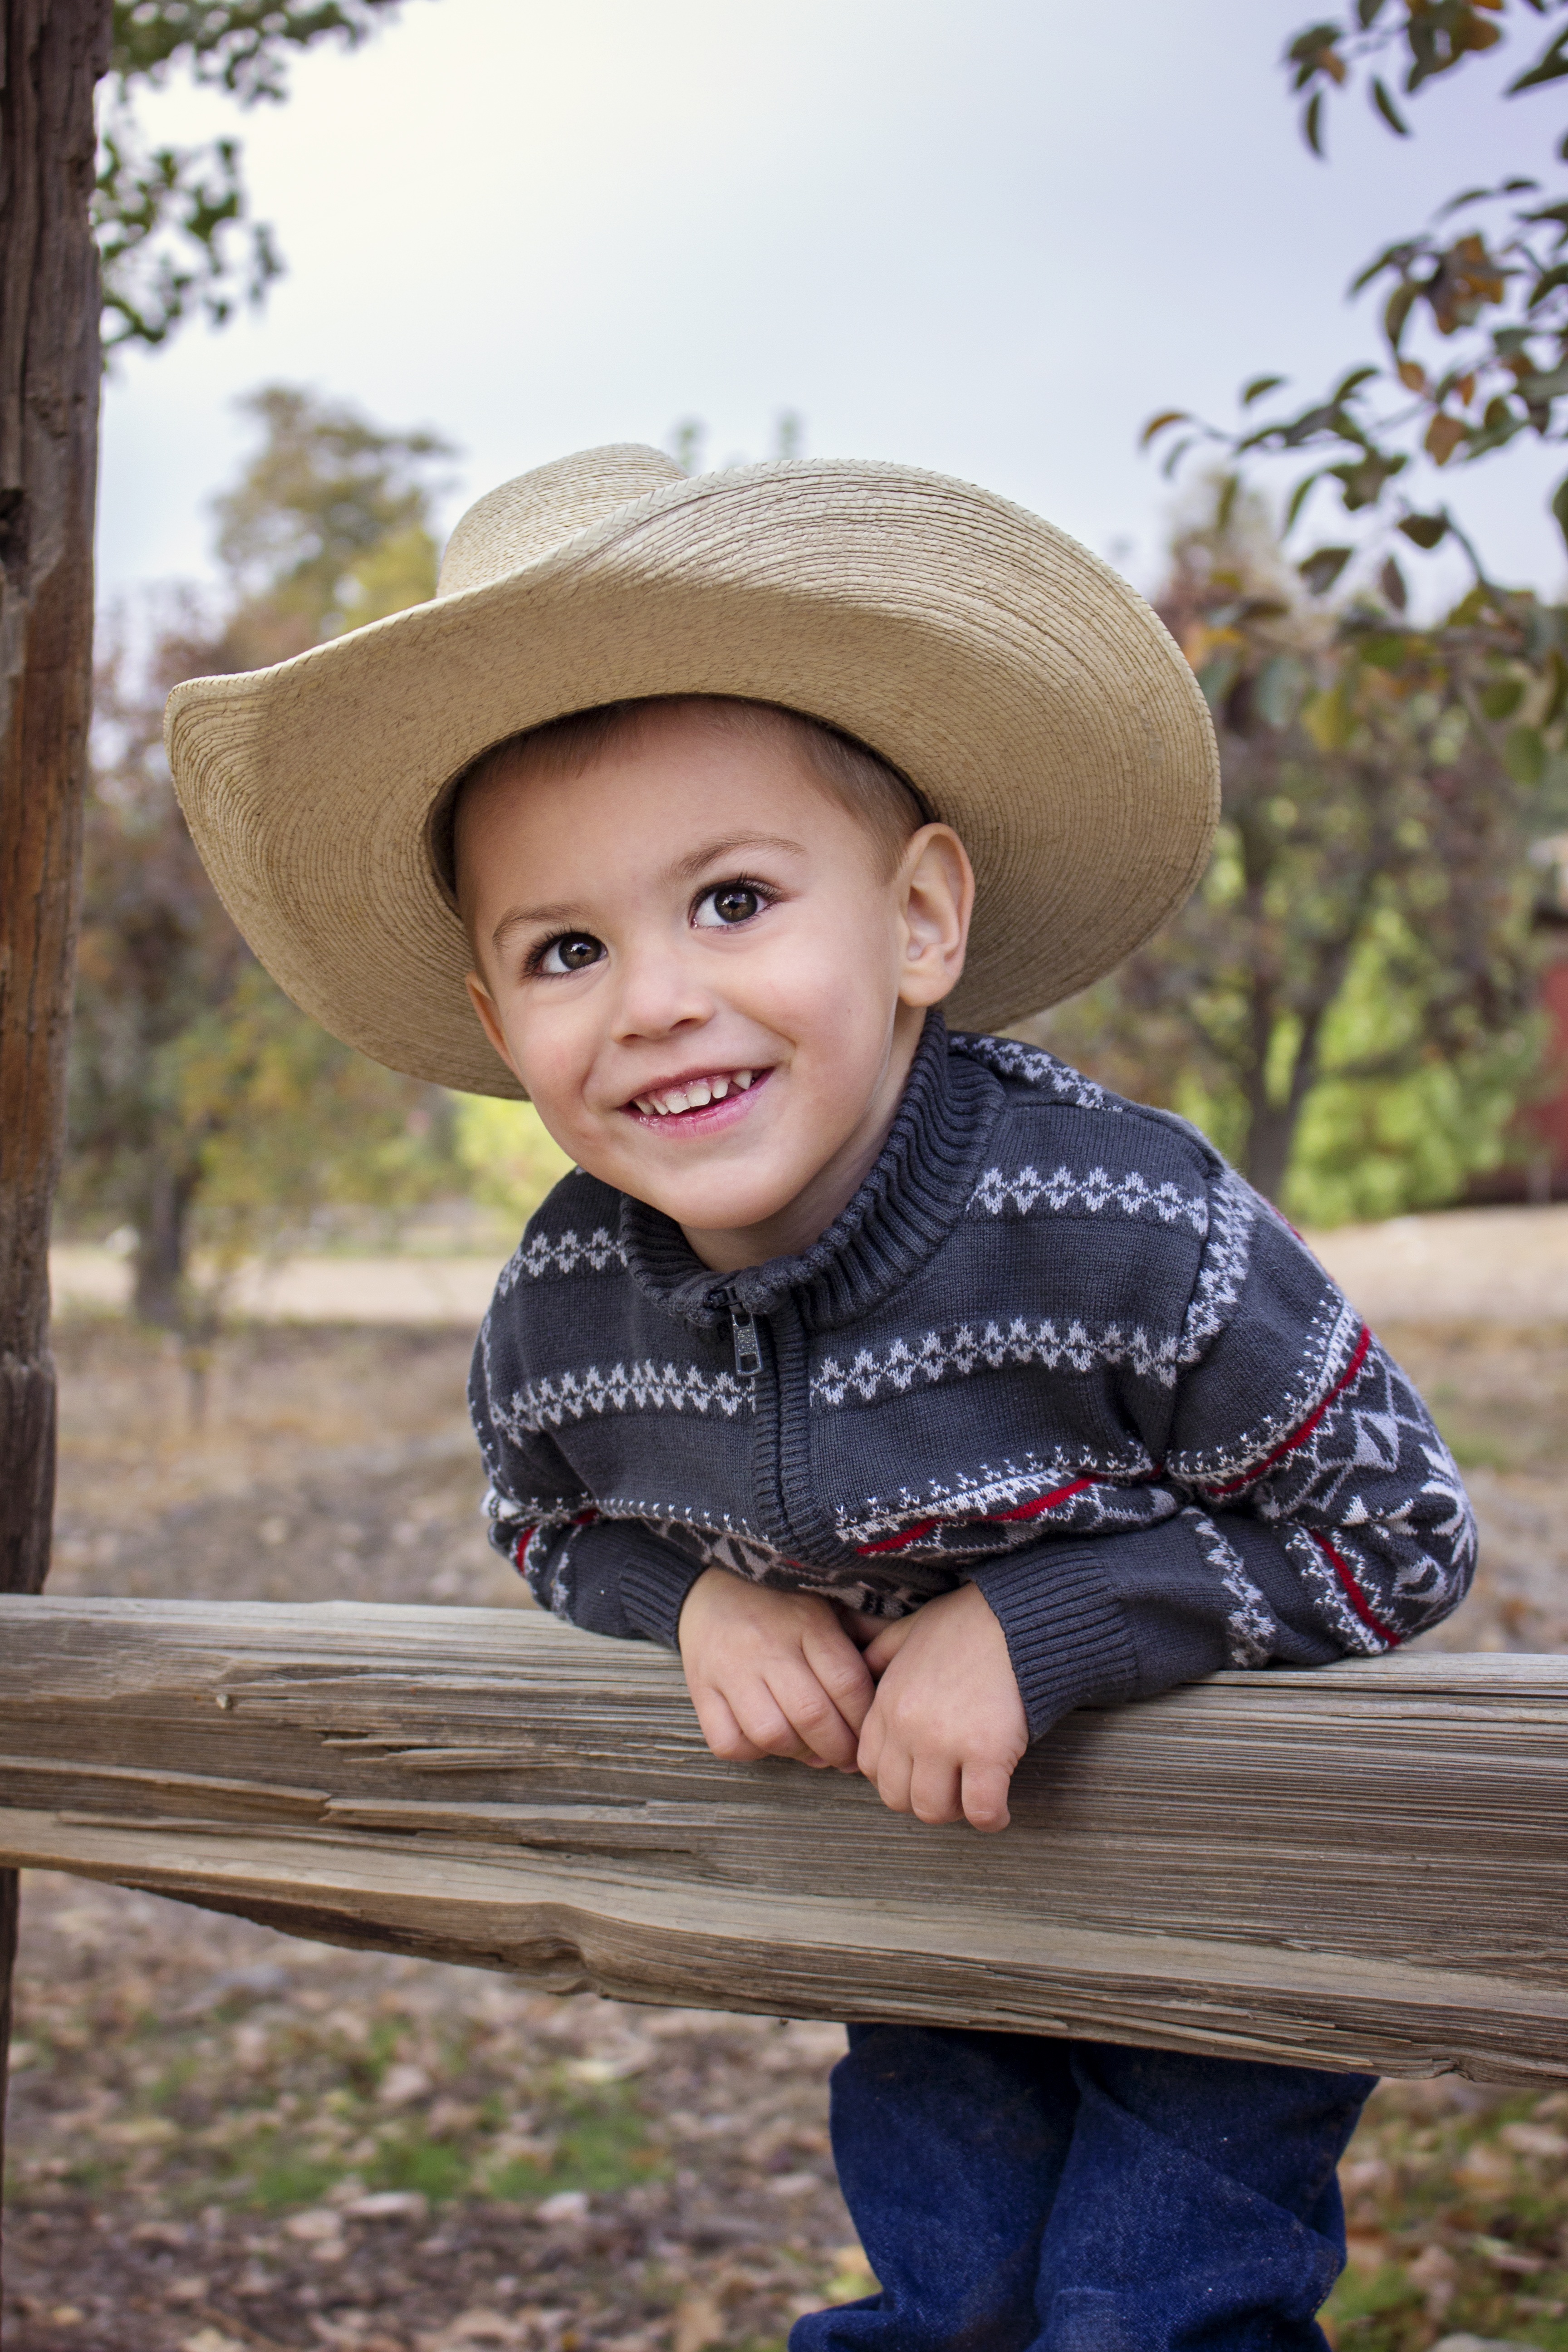
person, people, girl, farm, fall, boy, kid, cute, male, portrait, young, spring, ranch, sitting, autumn, child, hat, playing, clothing, childhood, smile, outdoors, family, american, fun, happy, infant, toddler, boots, cowboy, little, portrait photography, human positions